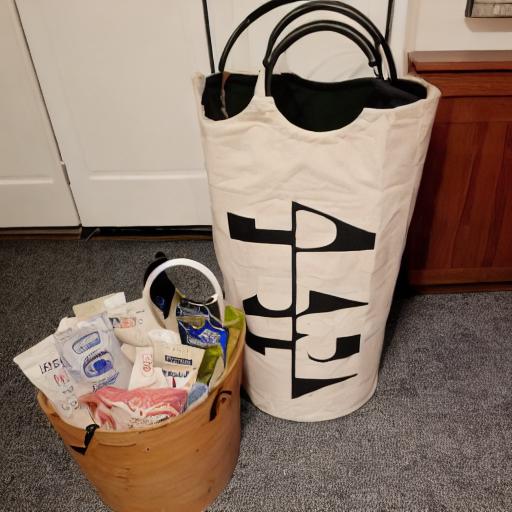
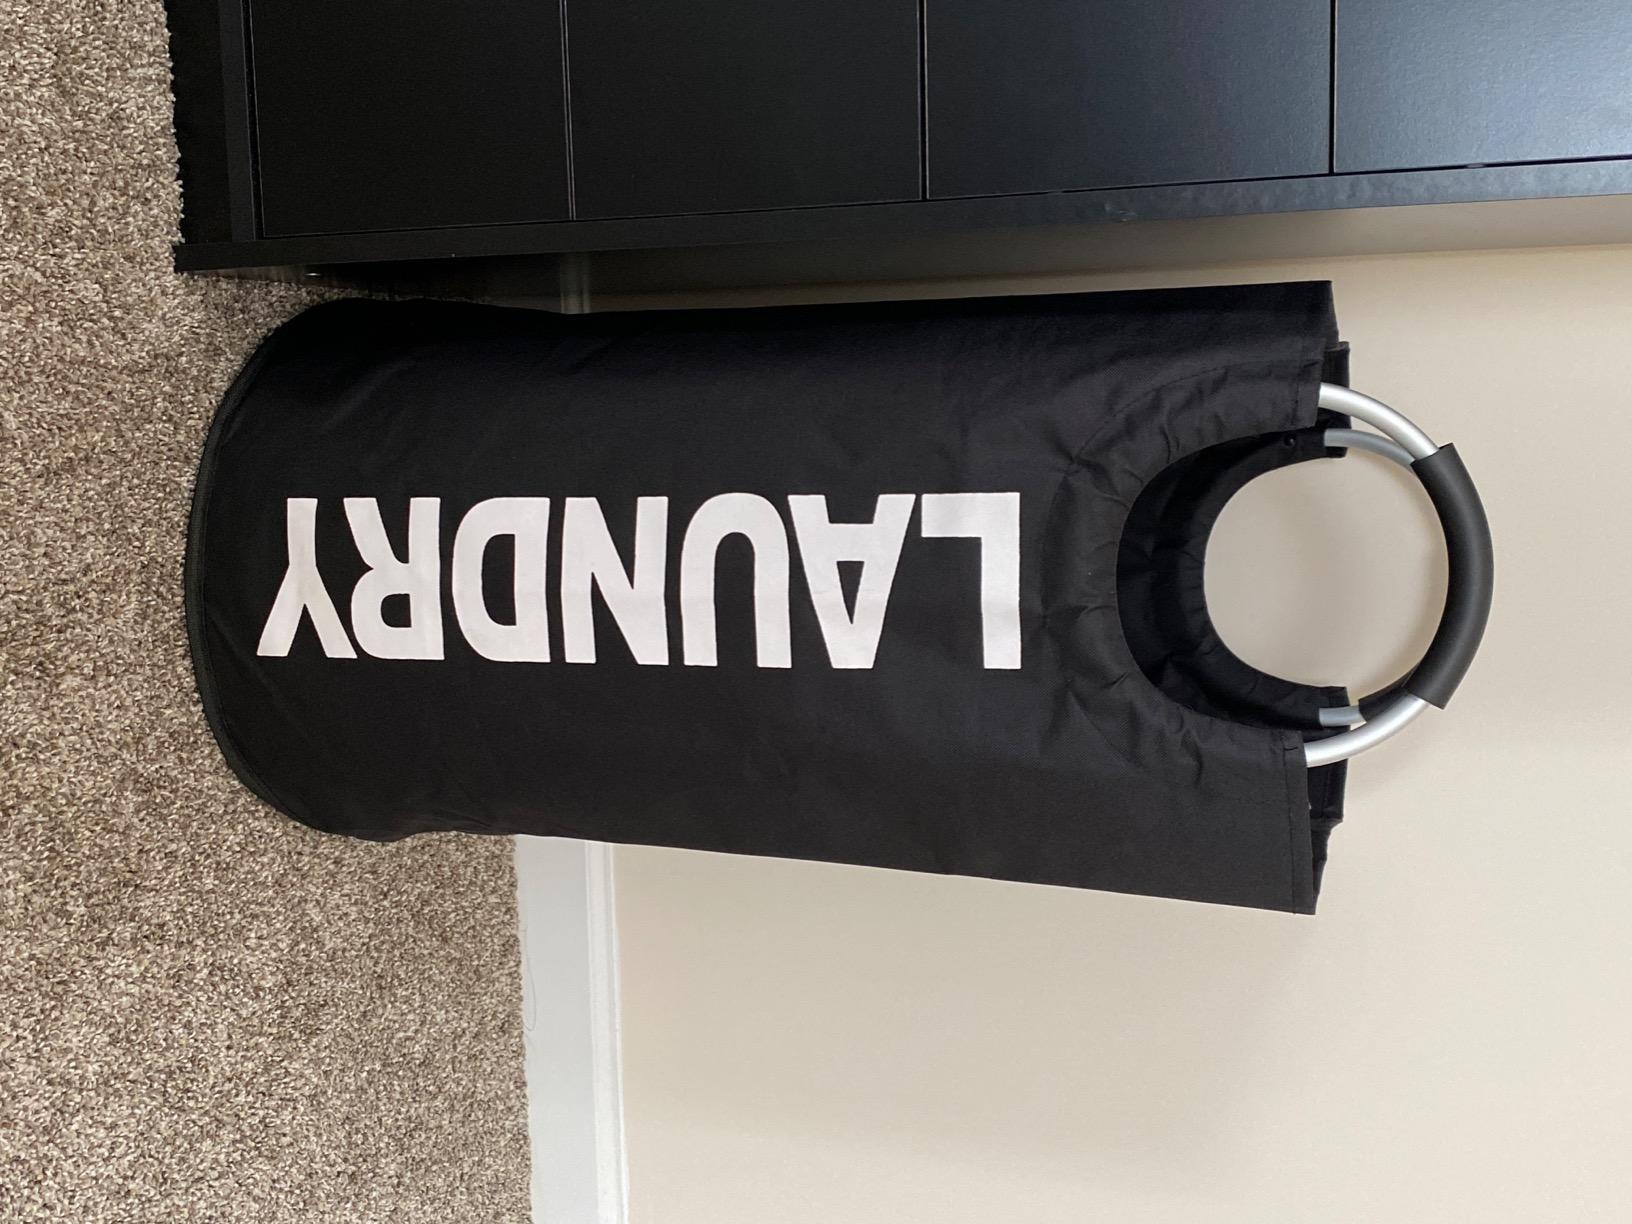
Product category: items_hamper
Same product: no